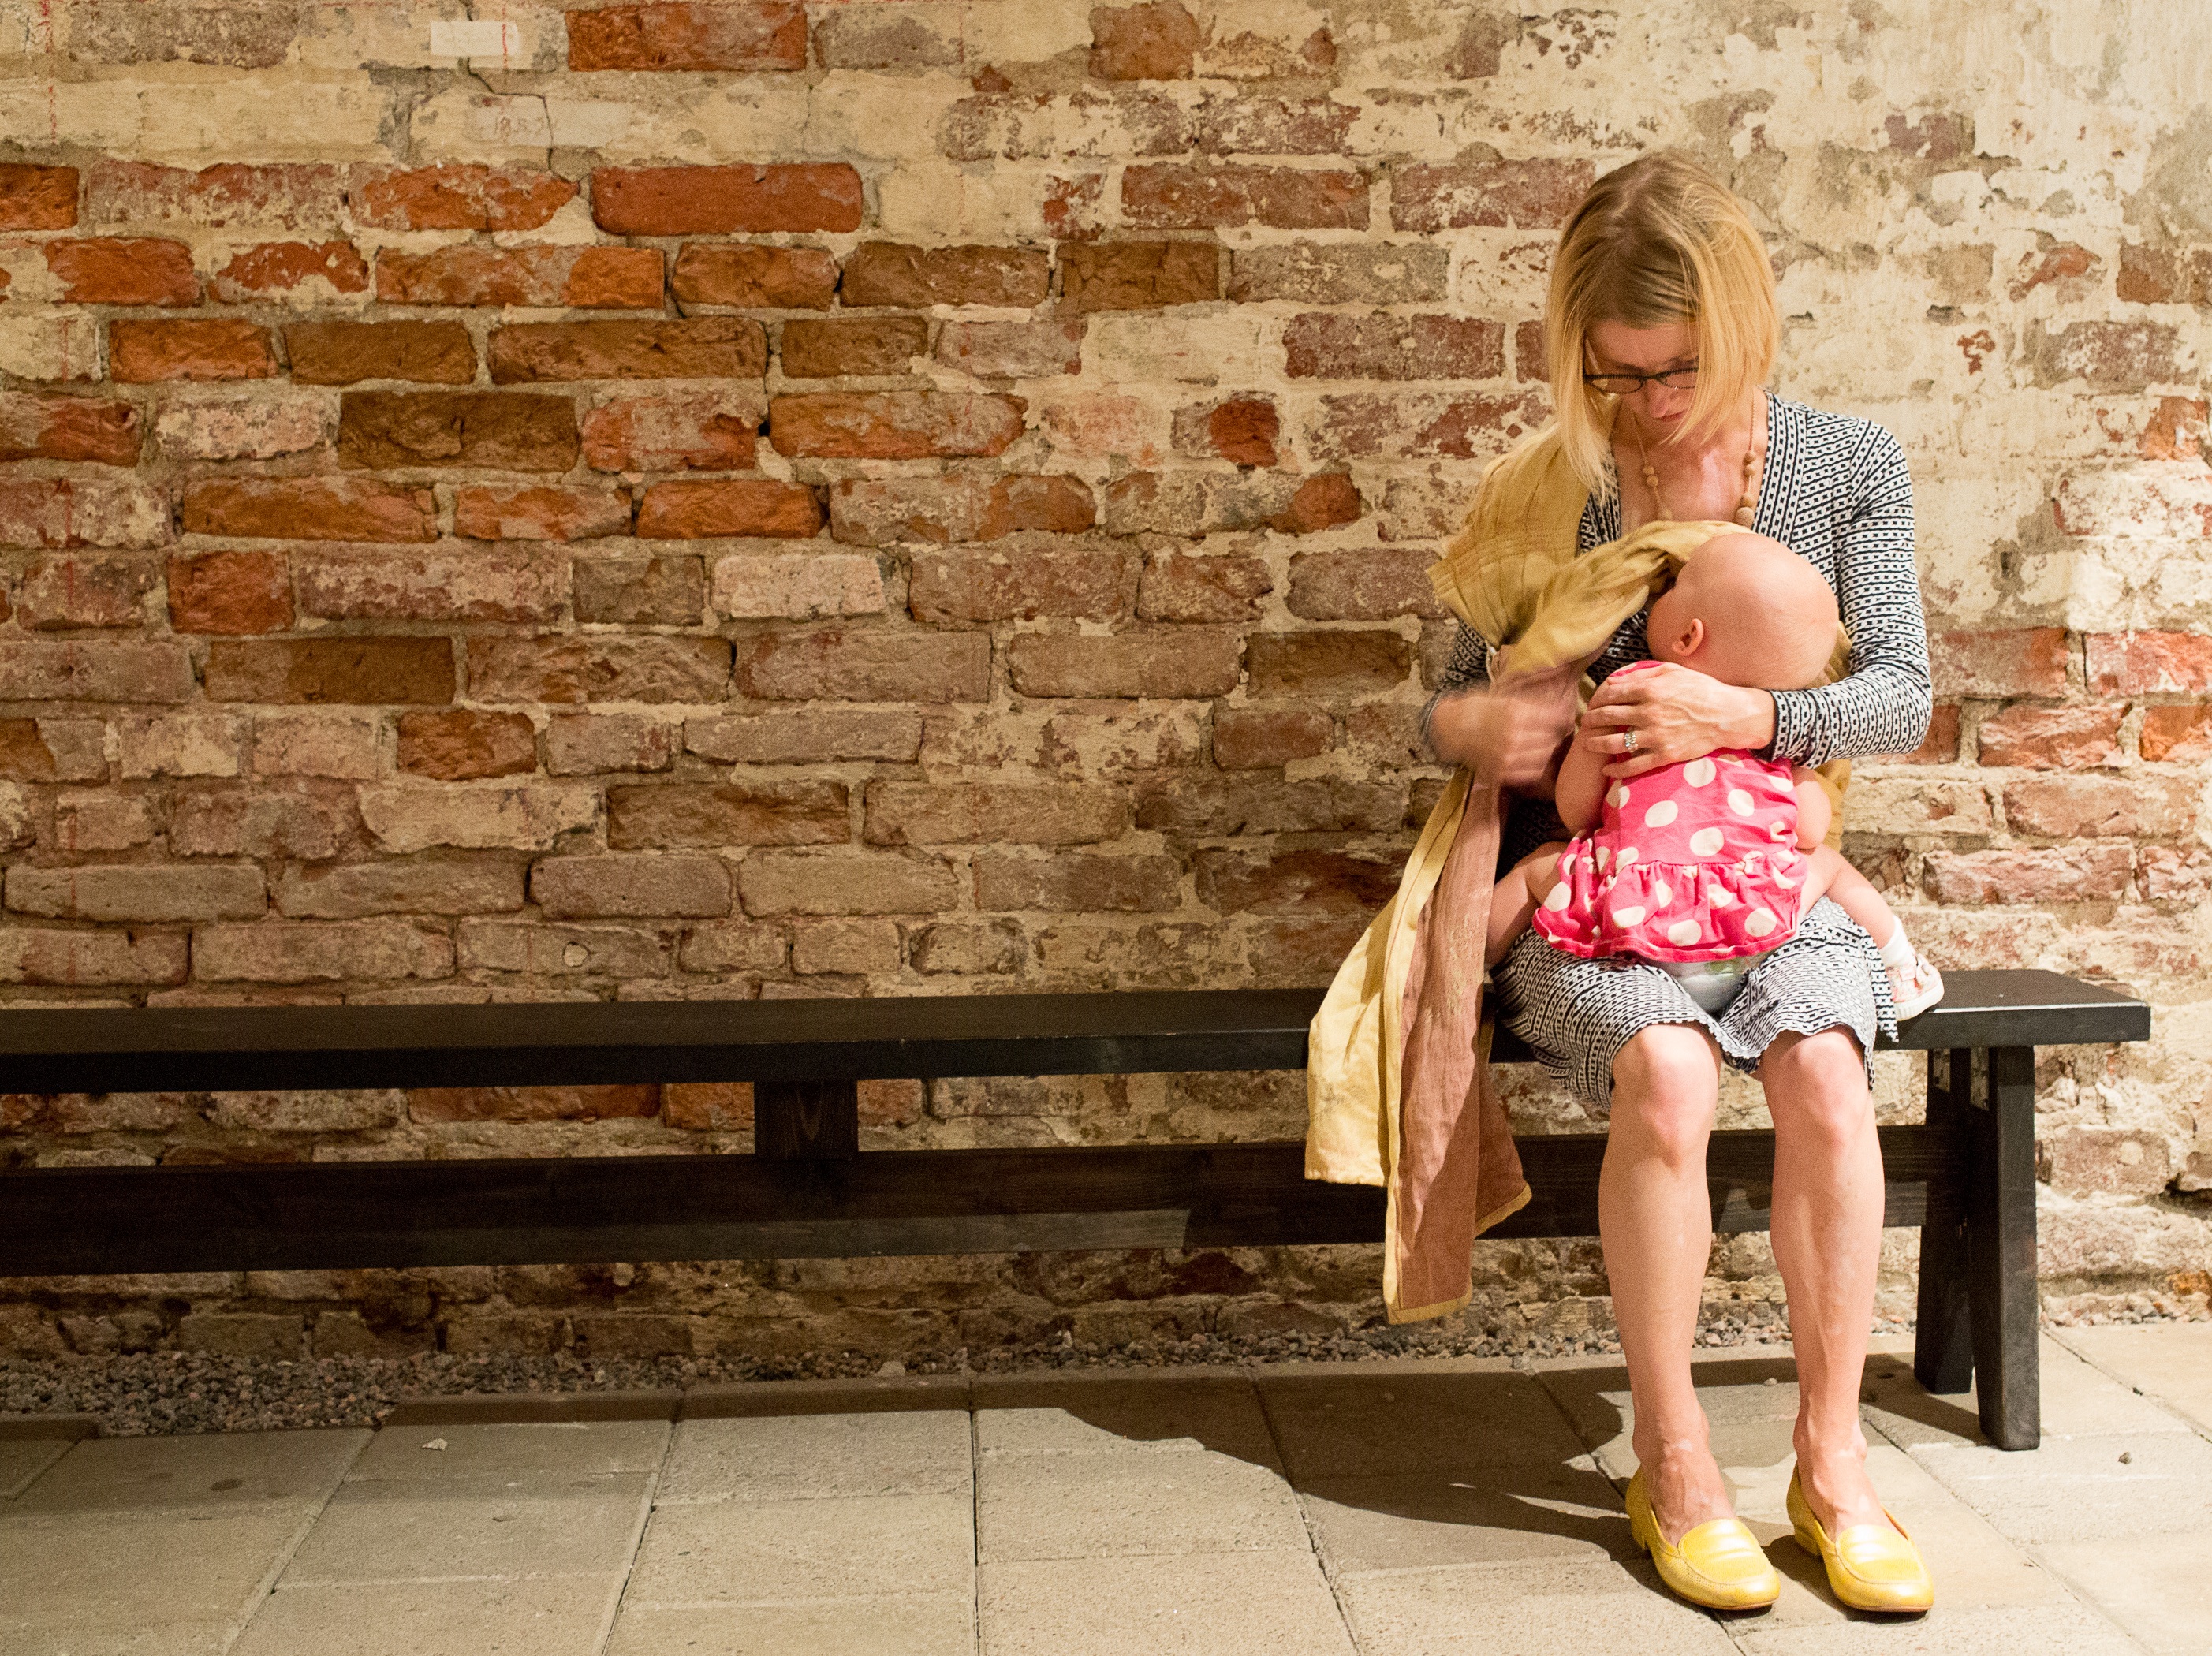
person, people, woman, leg, love, sitting, child, together, mother, happy, daughter, photo shoot, human positions, public nursing in a library